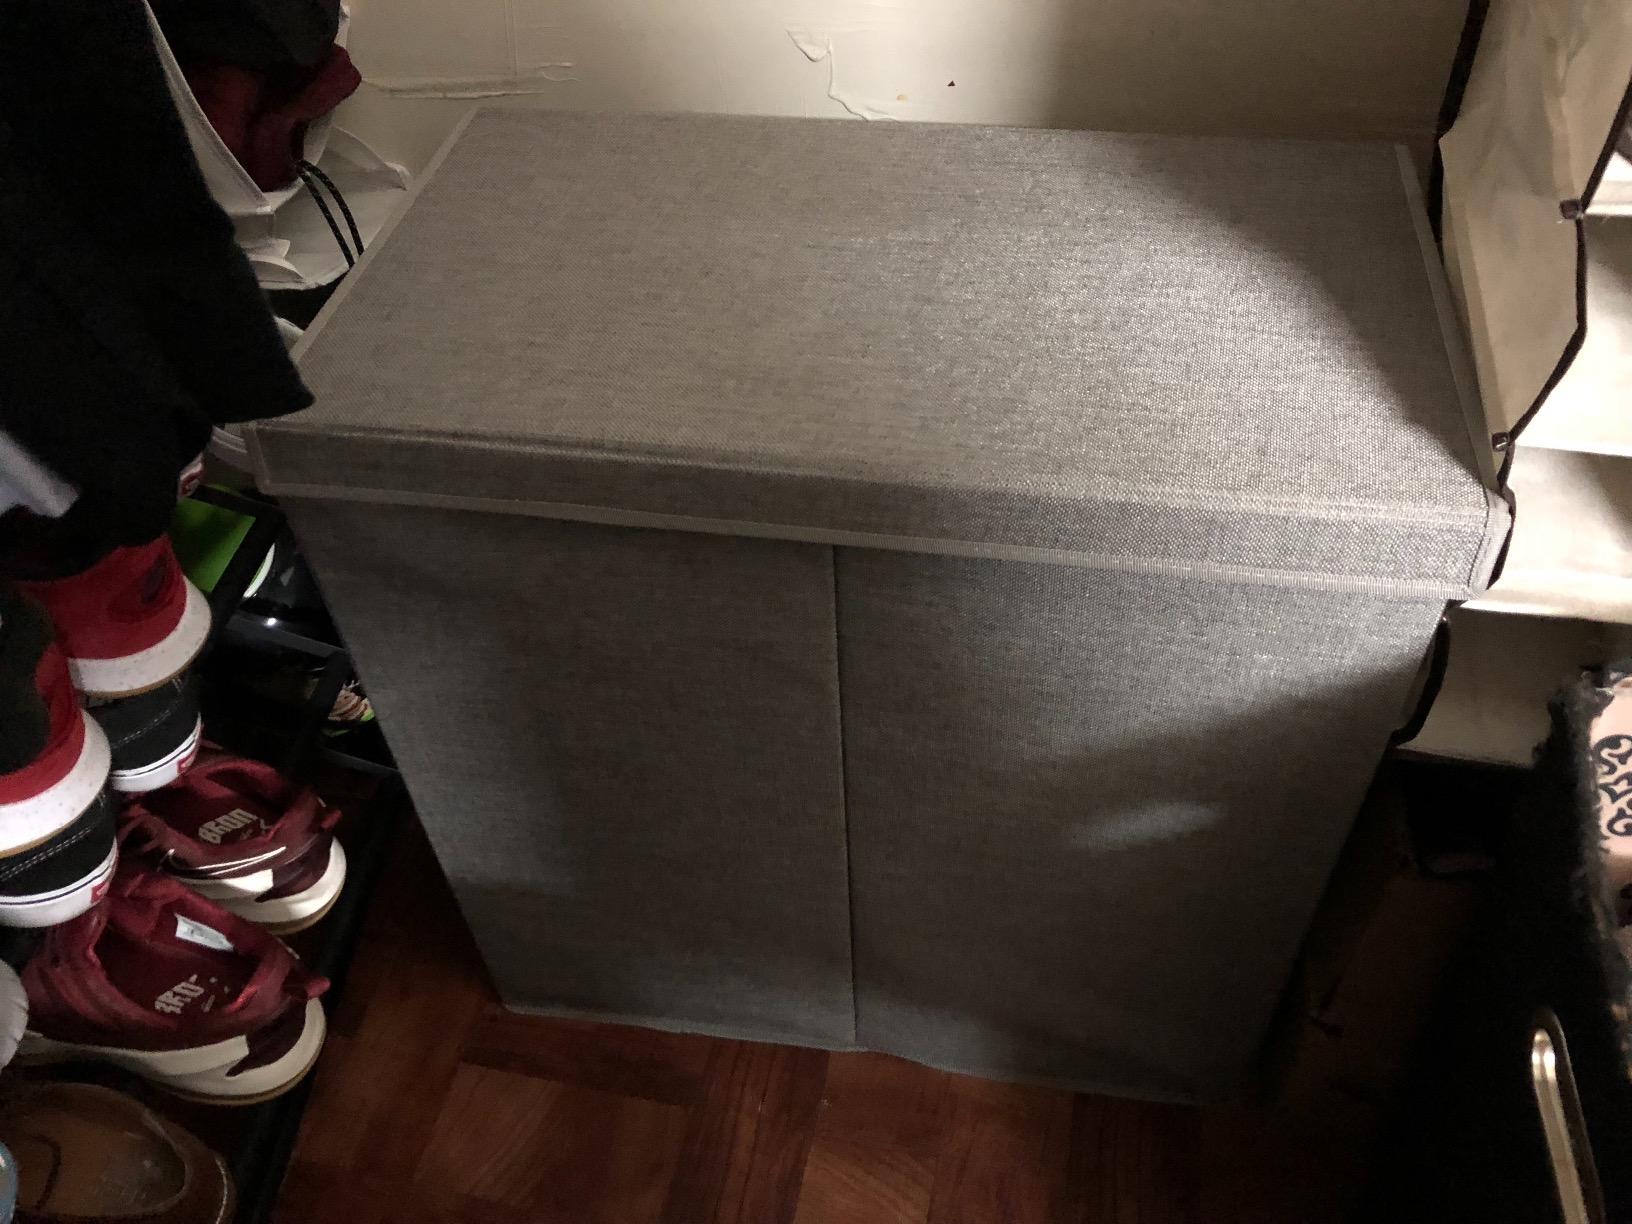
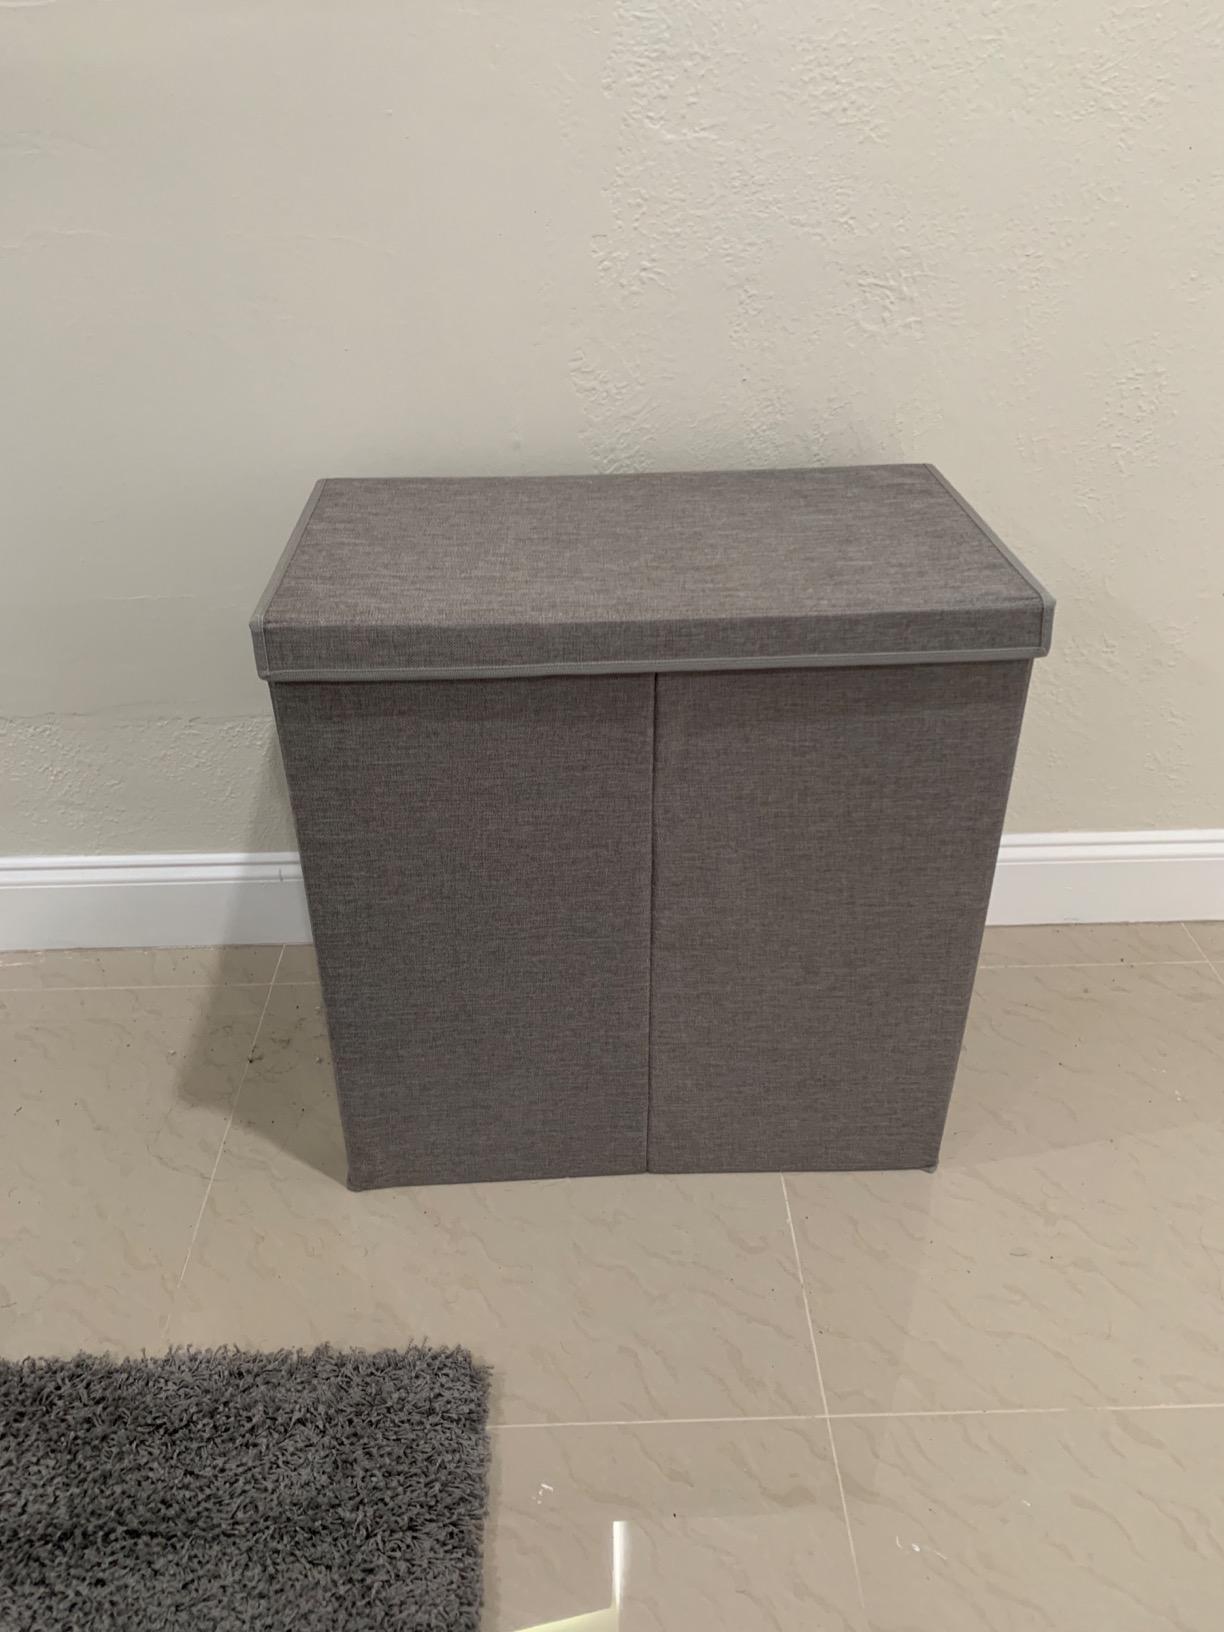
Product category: items_hamper
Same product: yes